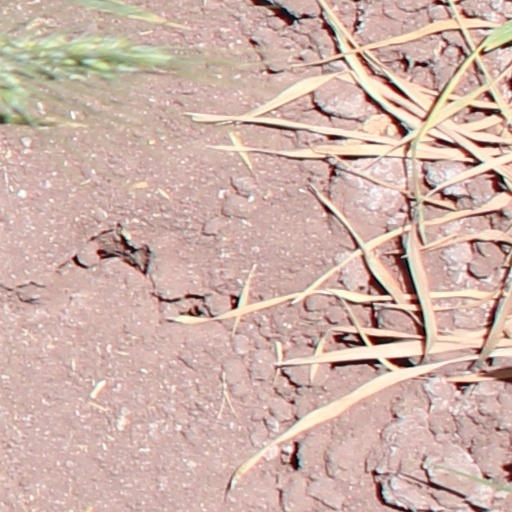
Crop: wheat